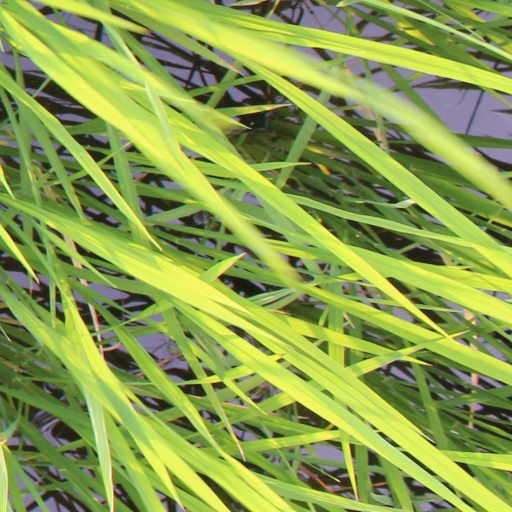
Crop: rice